Bee-eater

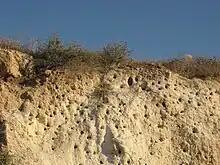
Bee-eater nesting cliff in Modi'in, Israel

Bee-eaters are monogamous during a nesting season, and in sedentary species, pairs may stay together for multiple years. Migratory bee-eaters may find new mates each breeding season. The courtship displays of the bee-eaters are rather unspectacular, with some calling and raising of throat and wing feathers. The exception is the performance of the white-throated bee-eater. Their "butterfly display" involves both members of a pair performing a gliding display flight with shallow wing-beats; they then perch facing each other, raising and folding their wings while calling. Most members of the family engage in courtship feeding, where the male presents prey items to the female, and such feeding can account for much, if not all, of the energy females require for egg creation.